Gaza War (2008–2009)

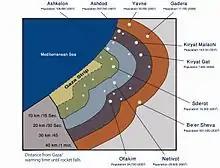
According to HRW, during the Gaza War, rocket attacks placed up to 800,000 people within range of attack.

In a damage assessment by the World Health Organization, 48% of the 122 health facilities assessed were found to be damaged or destroyed, 15 of Gaza's 27 hospitals and 41 primary health care centers suffered damage, and 29 ambulances were partially damaged or destroyed. Injured patients needing referral outside Gaza for specialized care were evacuated exclusively through the Egyptian Rafah border crossing. In the early stages of the conflict, Hamas sealed the border, and prevented wounded Palestinians from seeking medical attention in Egypt. On 30 December, the organization allowed a trickle of medical evacuations from Gaza, but restricted their number. Gaza Ministry of Health reported that between 29 December and 22 January 608 injured were evacuated through Rafah. The Israeli Erez crossing was closed much of the period and only 30 patients were able to exit during the crisis. An initial survey conducted by the United Nations Development Programme (UNDP) estimates that 14,000 homes, 68 government buildings, and 31 non-governmental organization offices (NGOs) were either totally or partially damaged, creating about 600,000 tonnes of concrete rubble needing to be removed. Since 2007, Israel has not permitted the entry of construction material into Gaza, adversely affecting UN projects, in particular UNRWA and UNDP, who suspended more than $100 million in construction projects due to lack of materials.